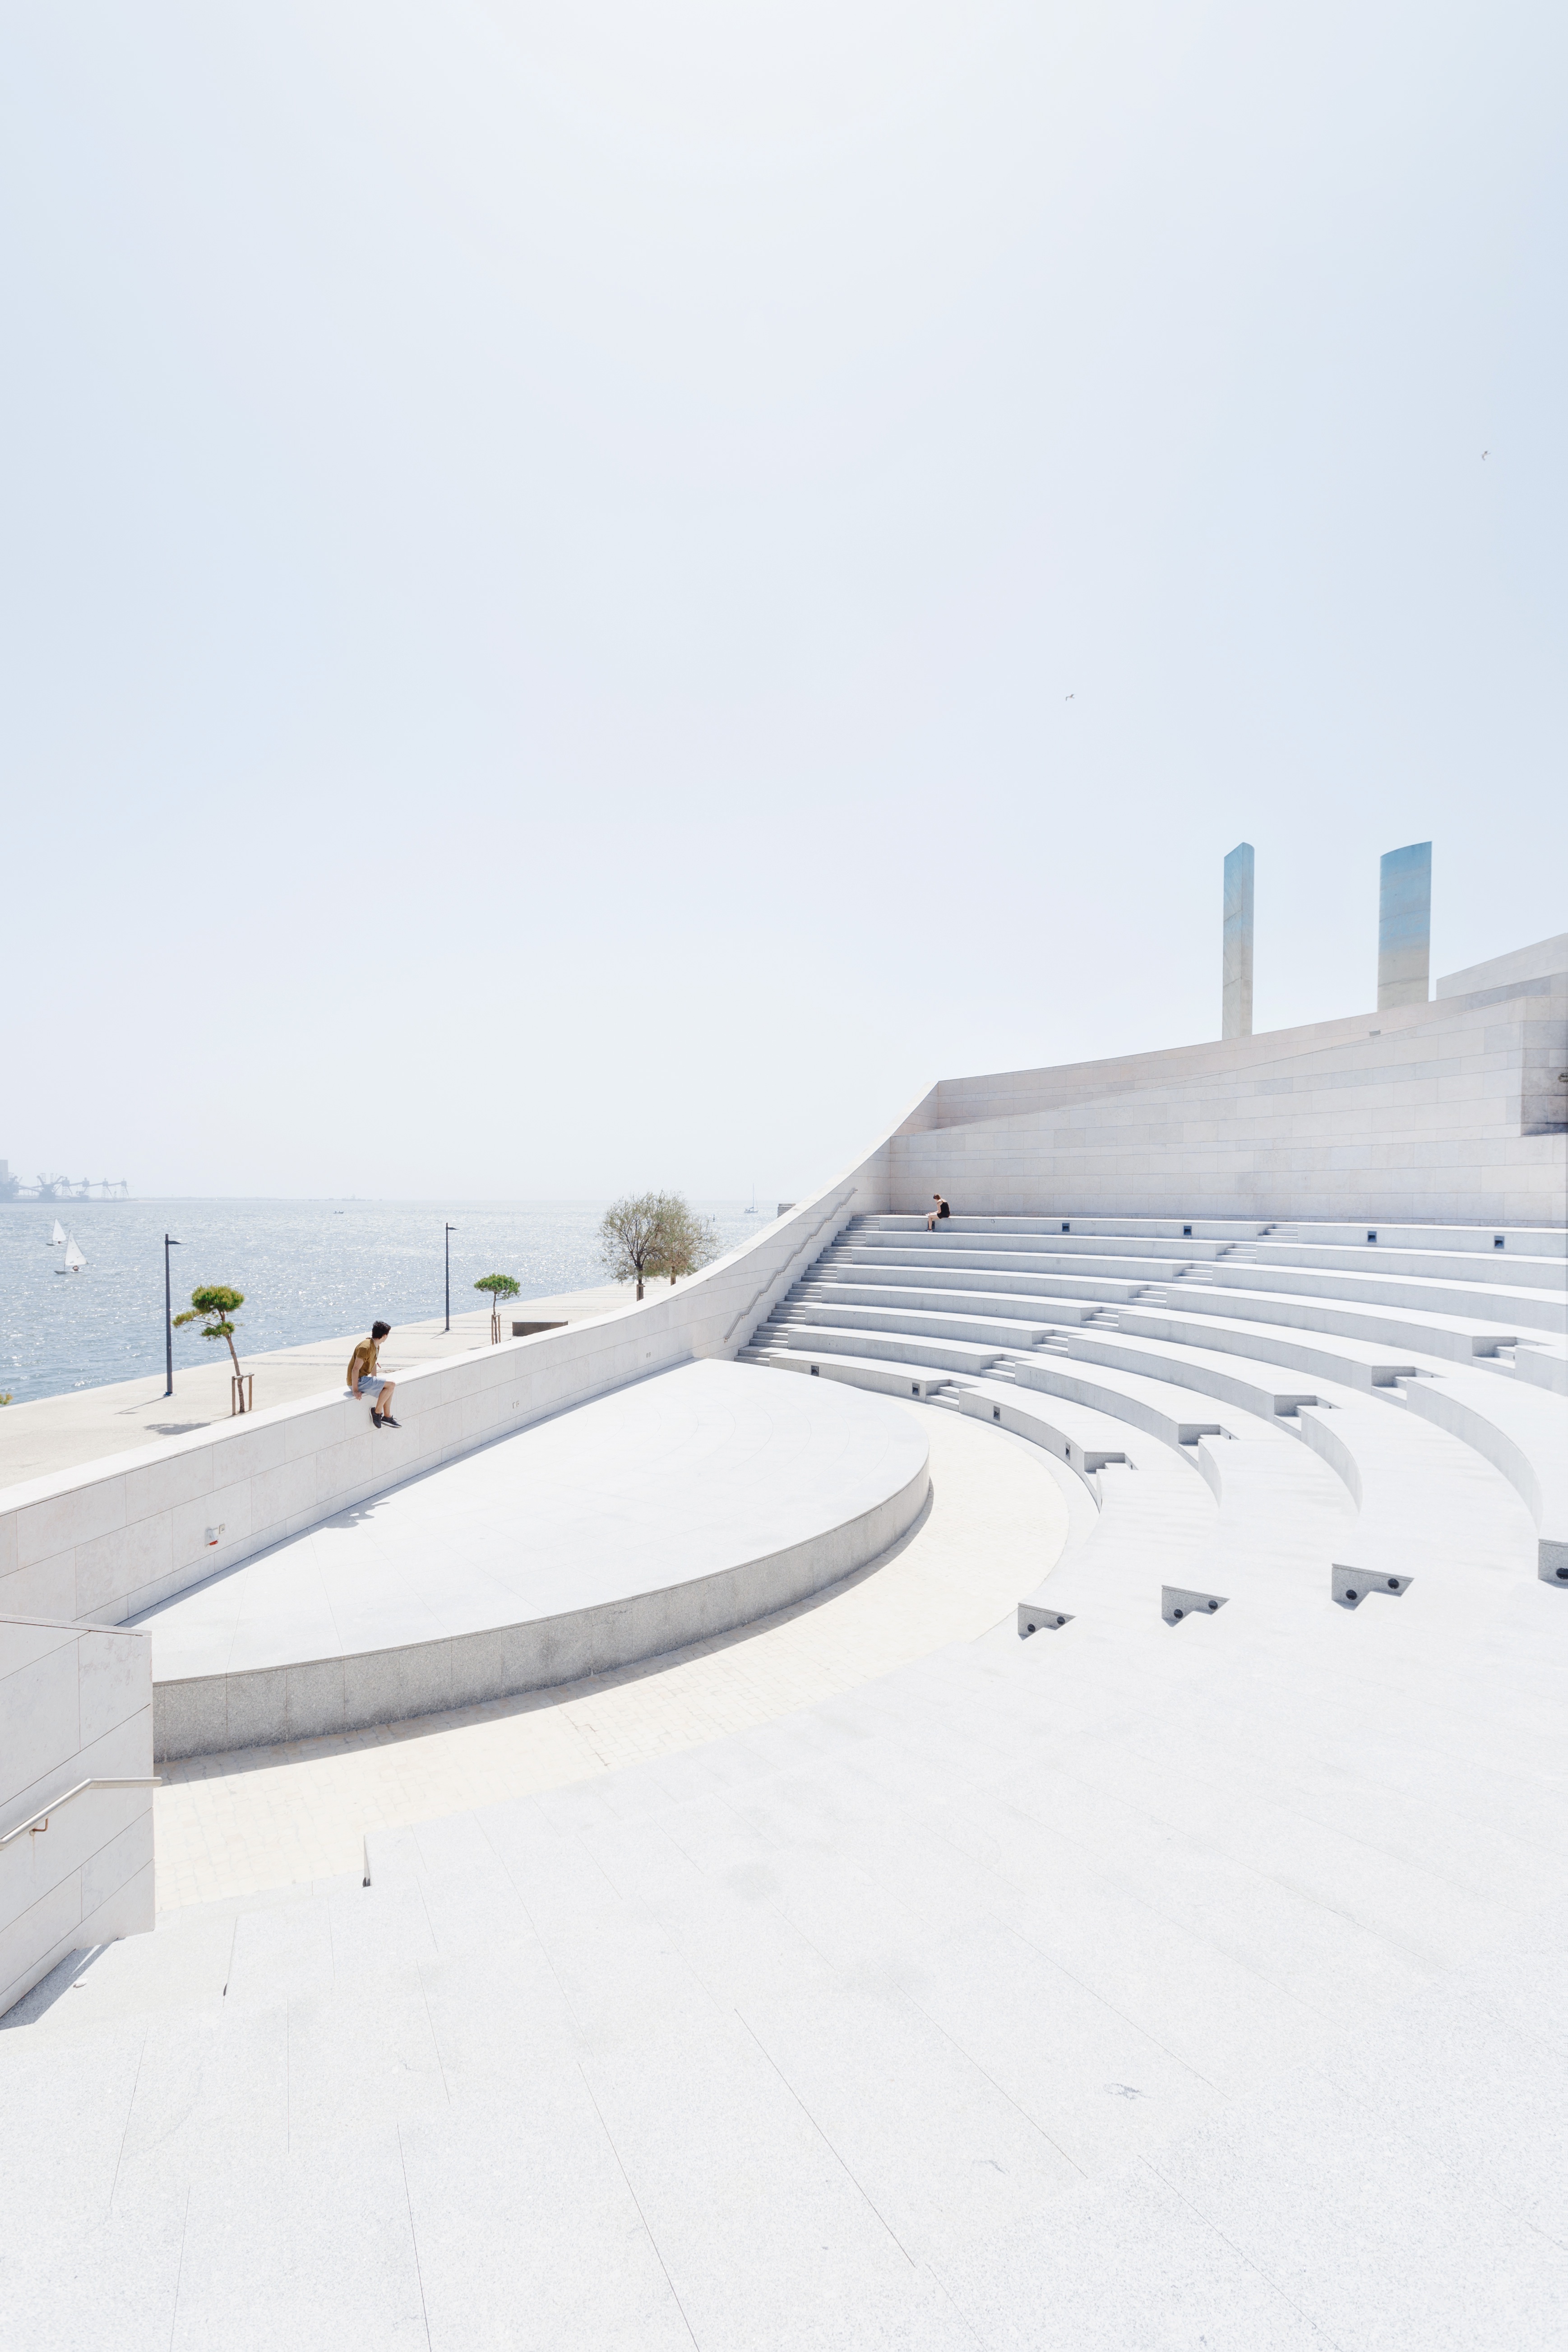
sand, person, snow, winter, light, roof, steps, sitting, weather, pastel, resort, blizzard, atmosphere of earth, outdoor structure